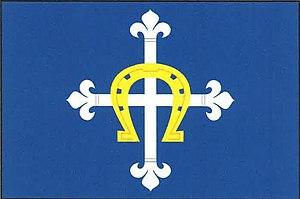
Čmelíny est une commune du district de Plzeň-Sud, dans la région de Plzeň, en République tchèque. Sa population s'élevait à 128 habitants en 2019.